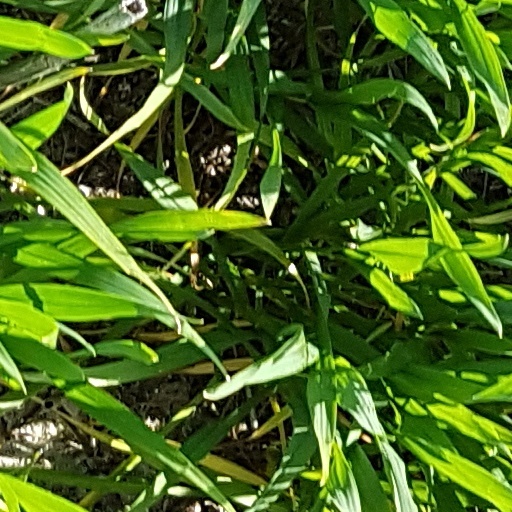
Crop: wheat